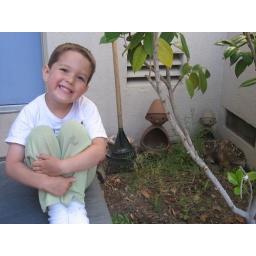
boy fawn in urban forest